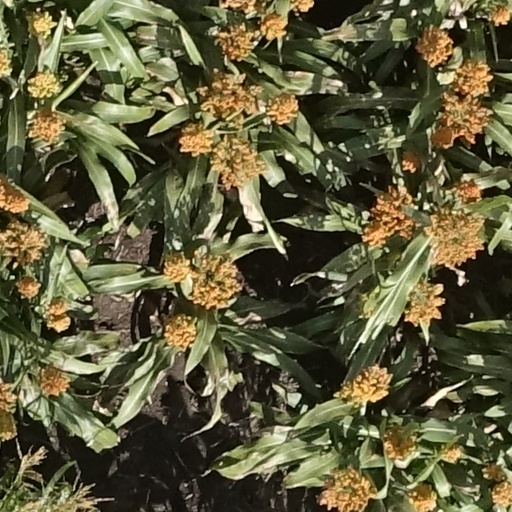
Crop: sorghum